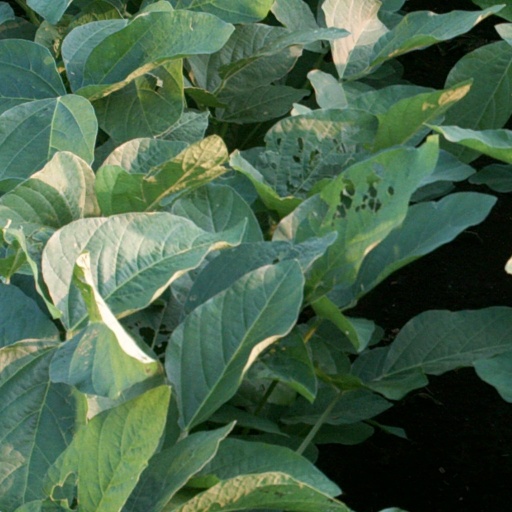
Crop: soybean